Winemaking

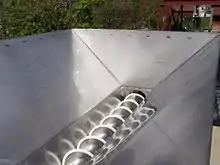
The corkscrew-shaped feed auger sits on top of a mechanical crusher-destemmer. Grape clusters are fed into the machine, where they are first crushed, then destemmed. Stems exit at the end, while juice, skins, seeds, and some debris exit the bottom.

Destemming is the process of separating stems from the grapes. Depending on the winemaking procedure, this process may be undertaken before crushing with the purpose of lowering the development of tannins and vegetal flavors in the resulting wine. Single berry harvesting, as is done with some German Trockenbeerenauslese, avoids this step altogether with the grapes being individually selected.